Infiniti

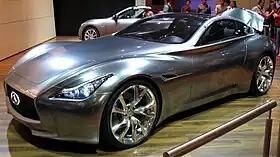
Infiniti Essence Concept

Johan de Nysschen was appointed to head the Infiniti division in 2012. De Nysschen left the company as of August 2014 to become CEO of Cadillac. Infiniti Chairman Andy Palmer assumed de Nysschen's responsibilities. Nissan appointed Roland Krüger, former head of BMW's Asian division, as president of Infiniti after the chairman of the marque, Andy Palmer, resigned to join Aston Martin in September 2014.